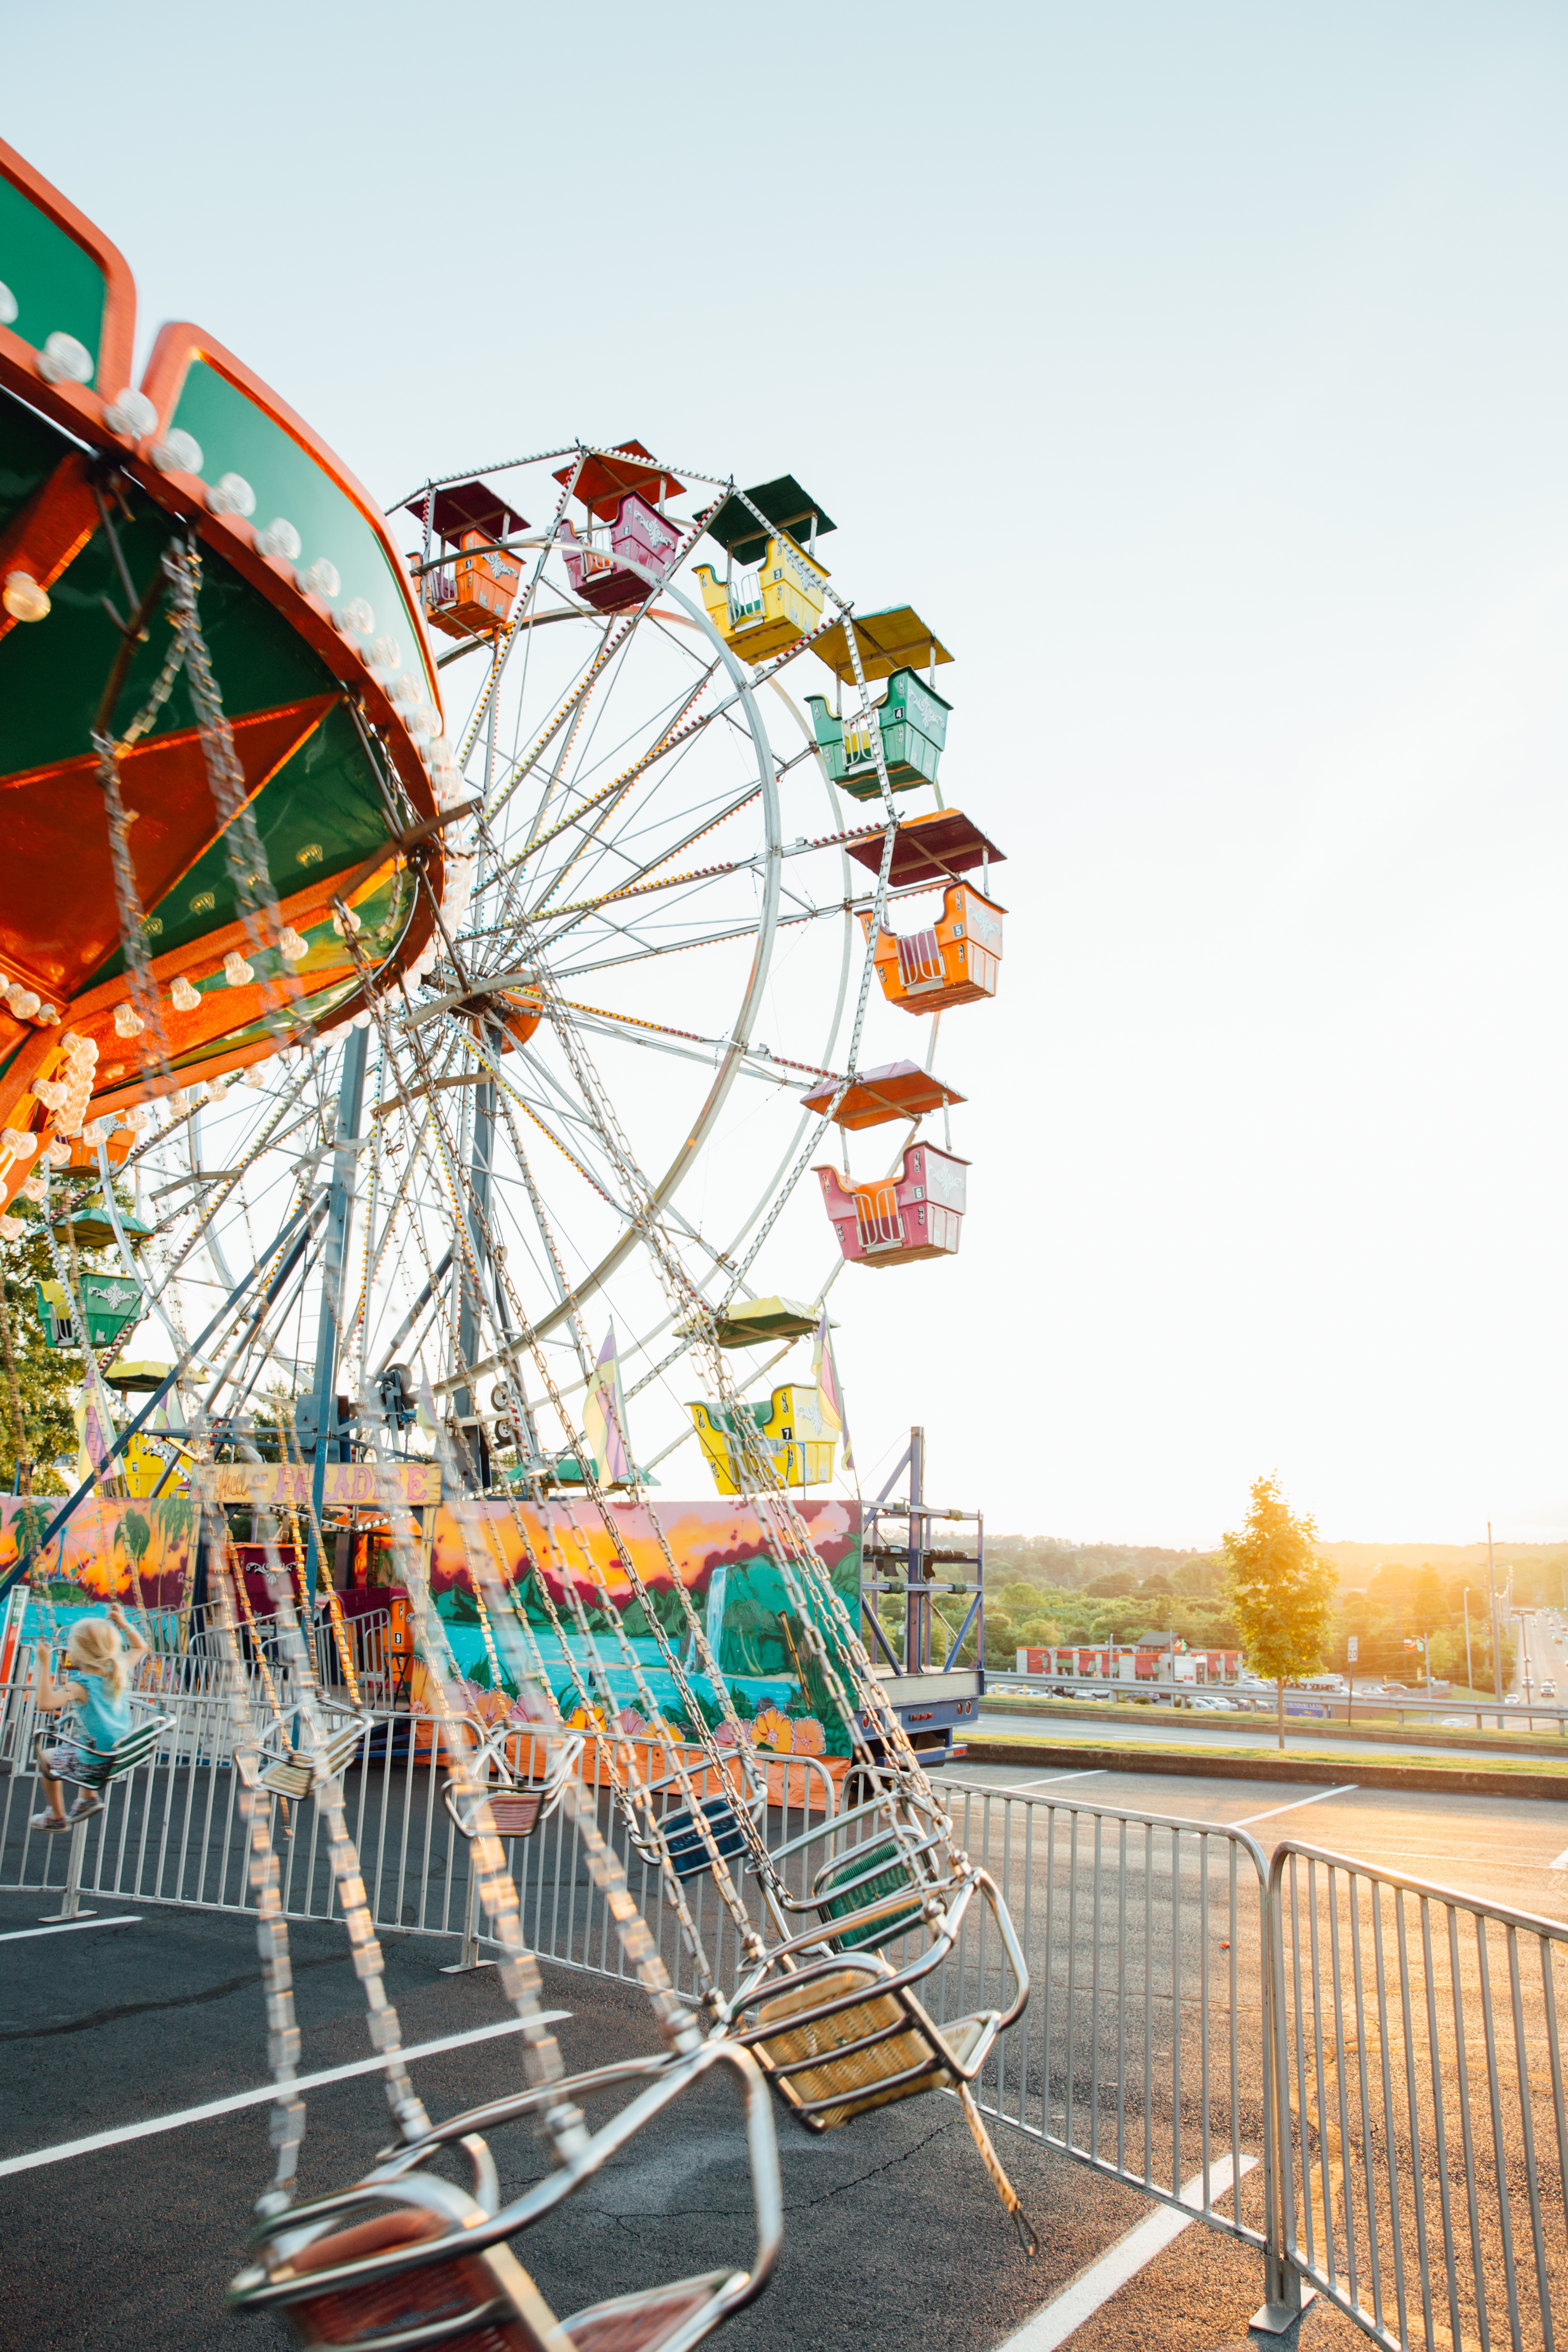
recreation, ferris wheel, amusement park, park, leisure, festival, tourist attraction, fair, amusement ride, outdoor recreation